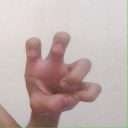
अक्षर: छ